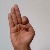
The image shows a hand gesture representing the letter 'F' in Indian Sign Language.